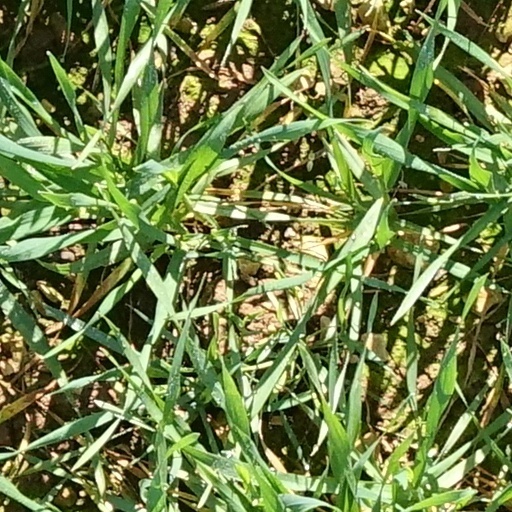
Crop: wheat